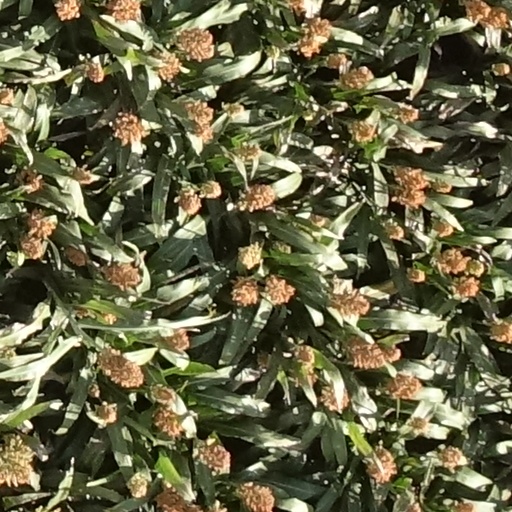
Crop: sorghum